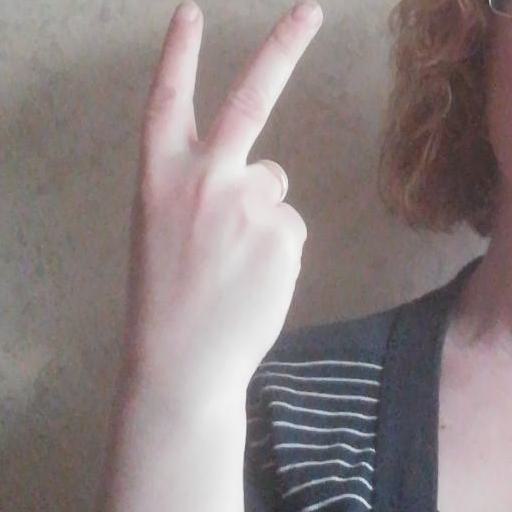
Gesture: peace_inverted